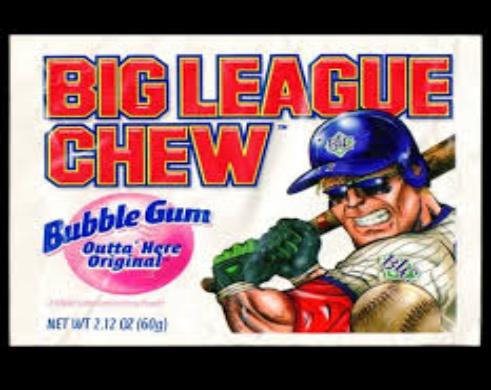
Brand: Big League
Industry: Others